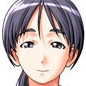
Portrait style: Anime Portrait